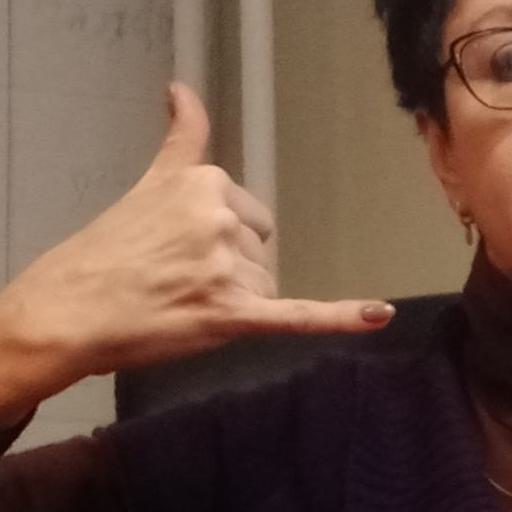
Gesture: call